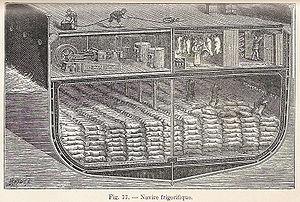
Illustration dans Antonin Rolet, Les conserves de légumes de viandes des produits de la basse-cour et de la laiterie, J.-B. Baillère et fils, Paris, 1913"
La conservation de la viande, sur le plan alimentaire, comprend un ensemble de procédés de traitement destinés à conserver les propriétés nutritives, le goût, la texture et la couleur de l'aliment cru, mi-cuit ou cuit, en veillant à le garder comestible, préservé de tout élément qui pourrait provoquer une intoxication alimentaire.